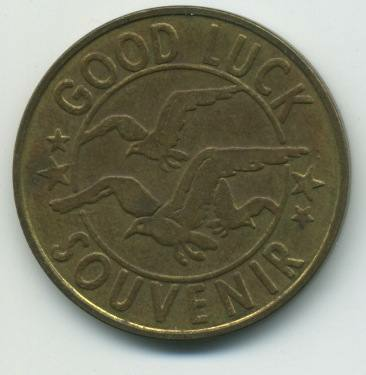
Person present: No